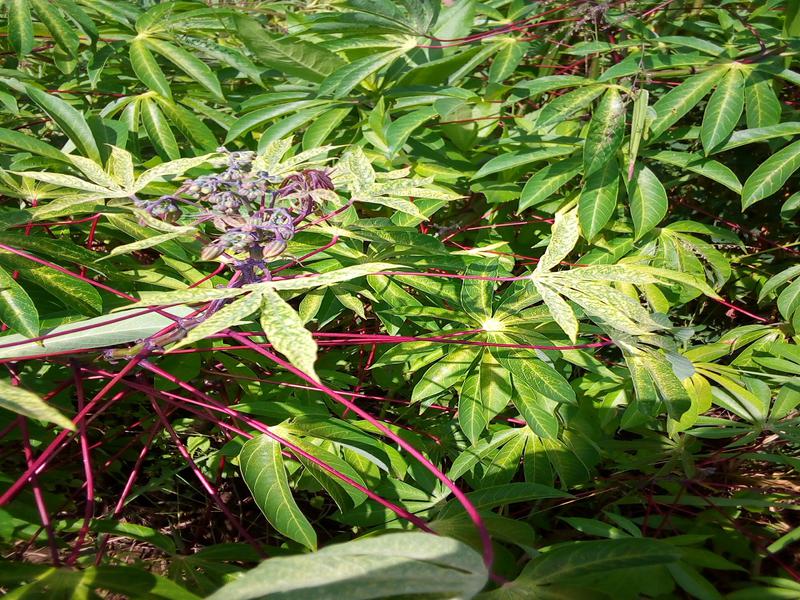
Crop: cassava
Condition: green_mottle